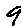
Label: 9